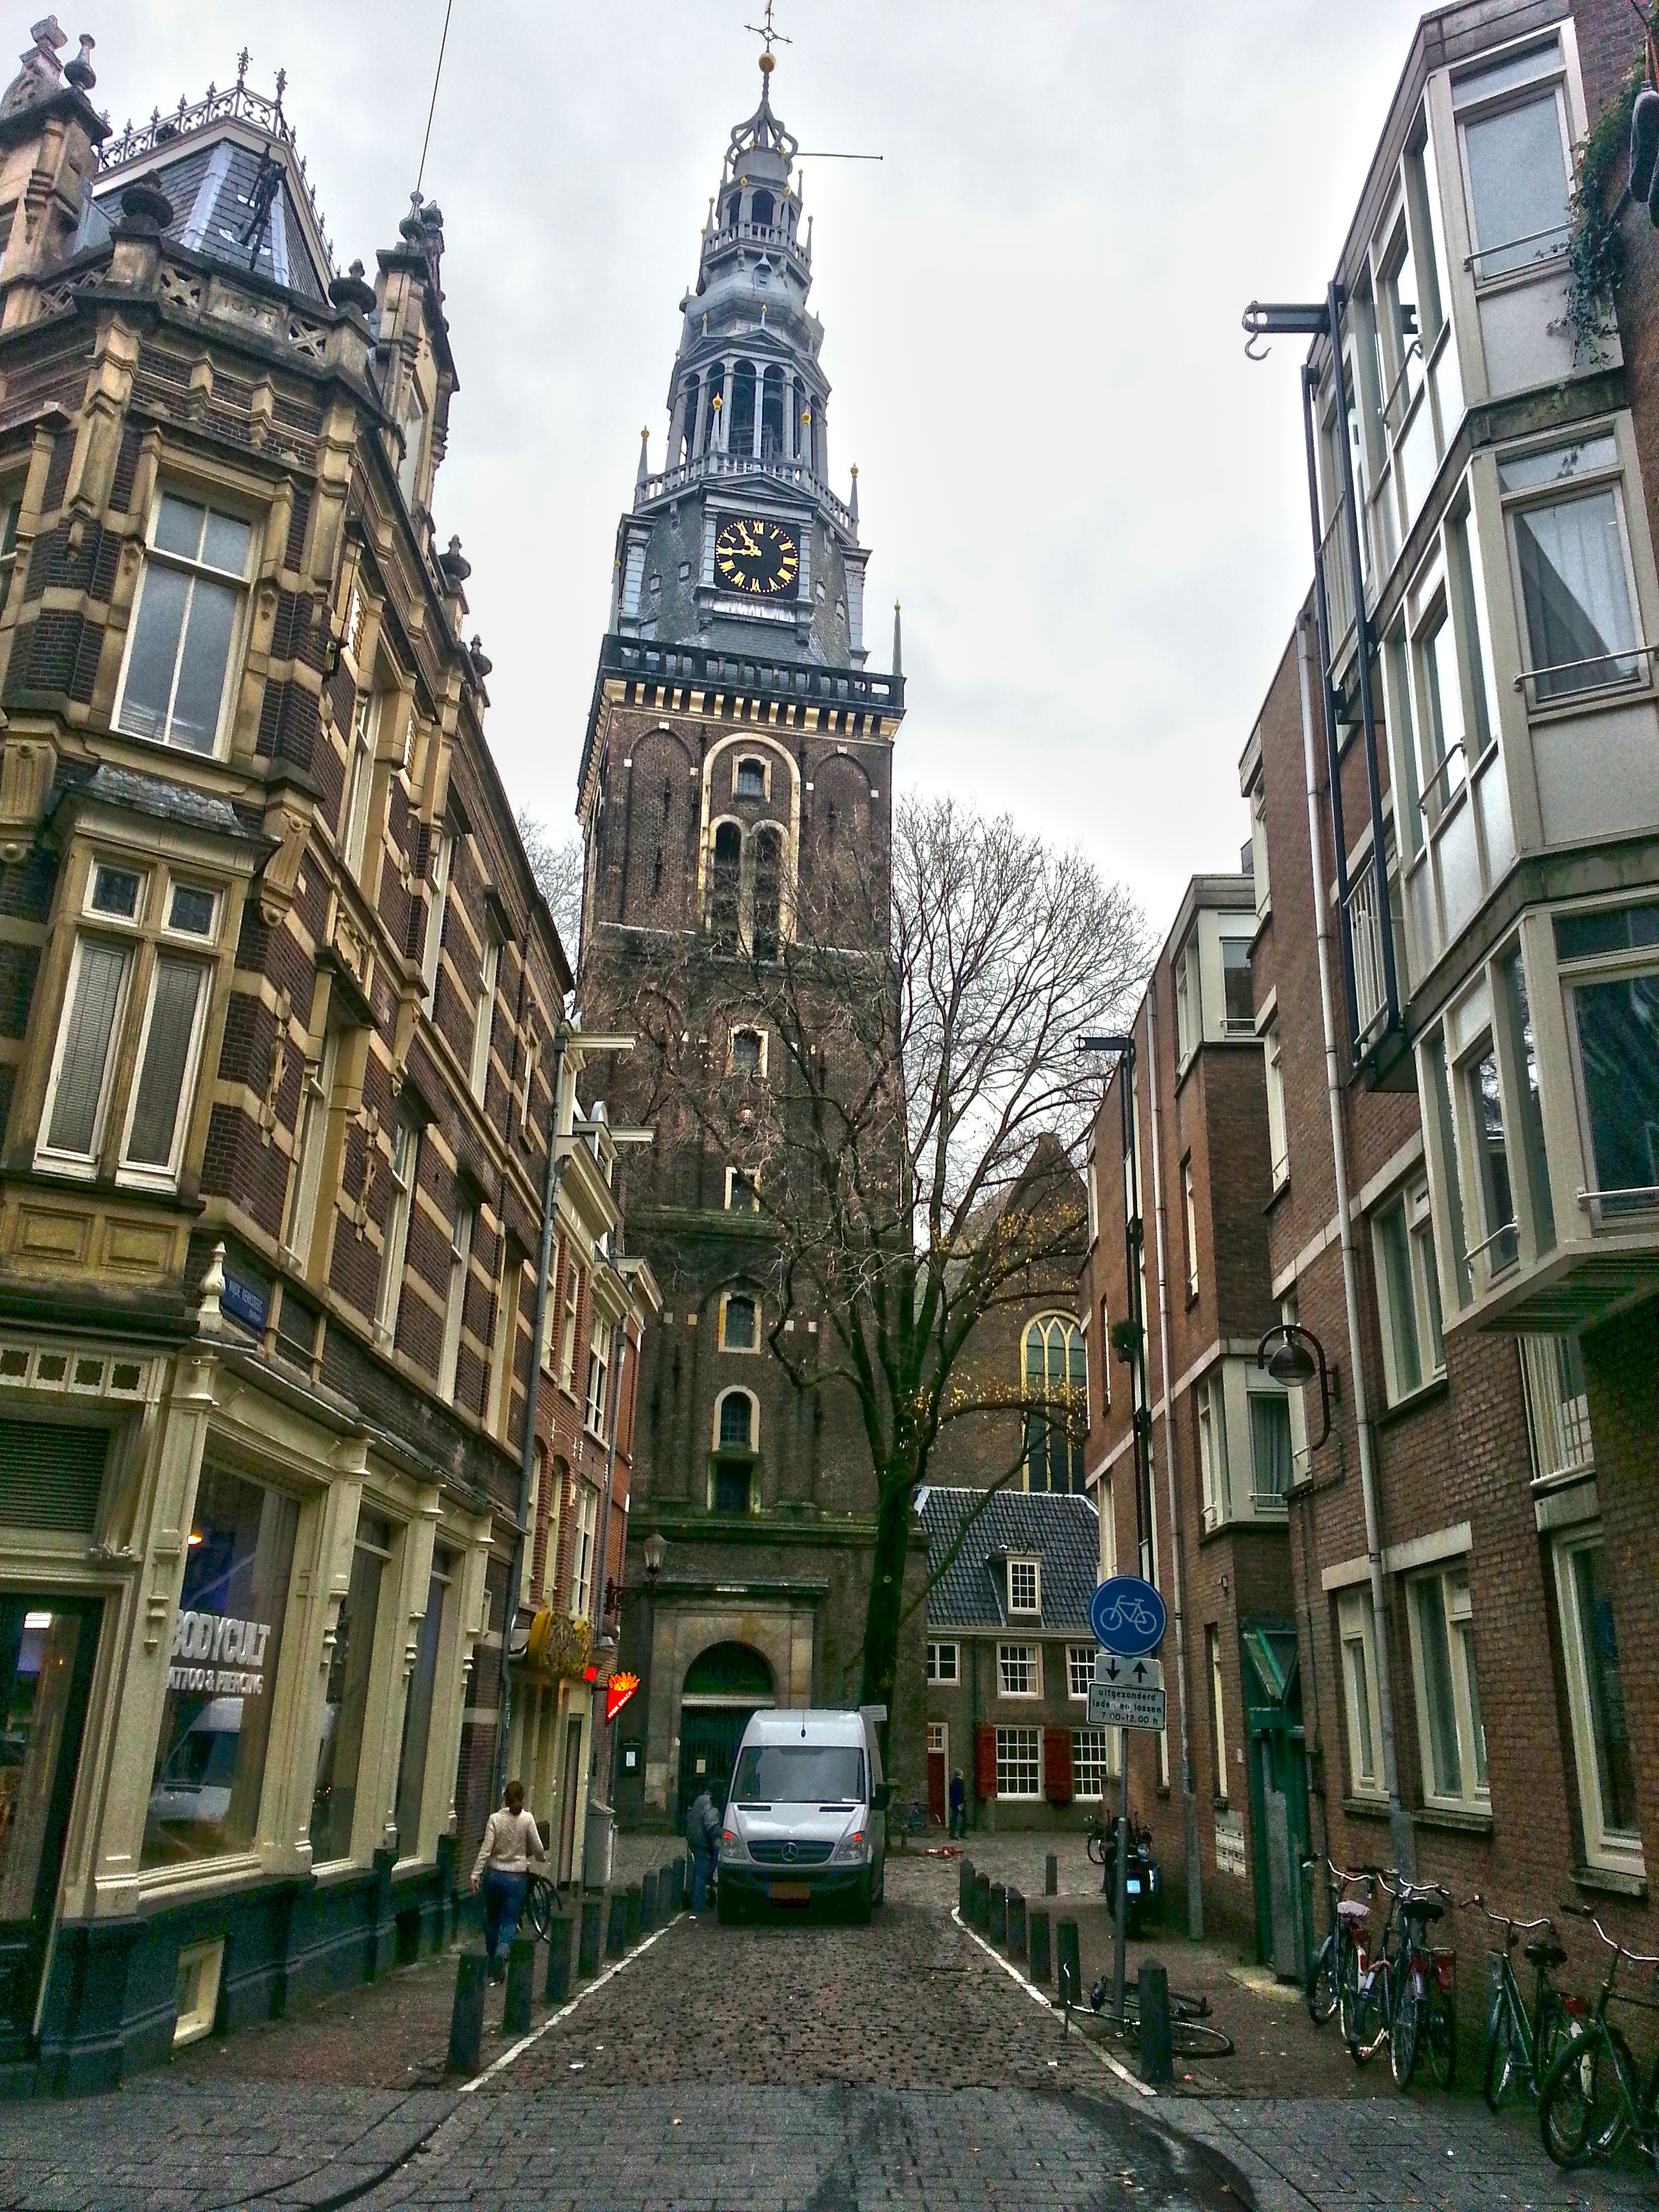
architecture, road, skyline, street, town, view, building, city, skyscraper, urban, cityscape, downtown, tower, scenic, scenery, landmark, facade, metropolitan, waterway, amsterdam, netherlands, buildings, infrastructure, kerk, metropolis, neighbourhood, urban area, residential area, human settlement